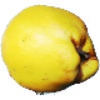
Label: Quince 1